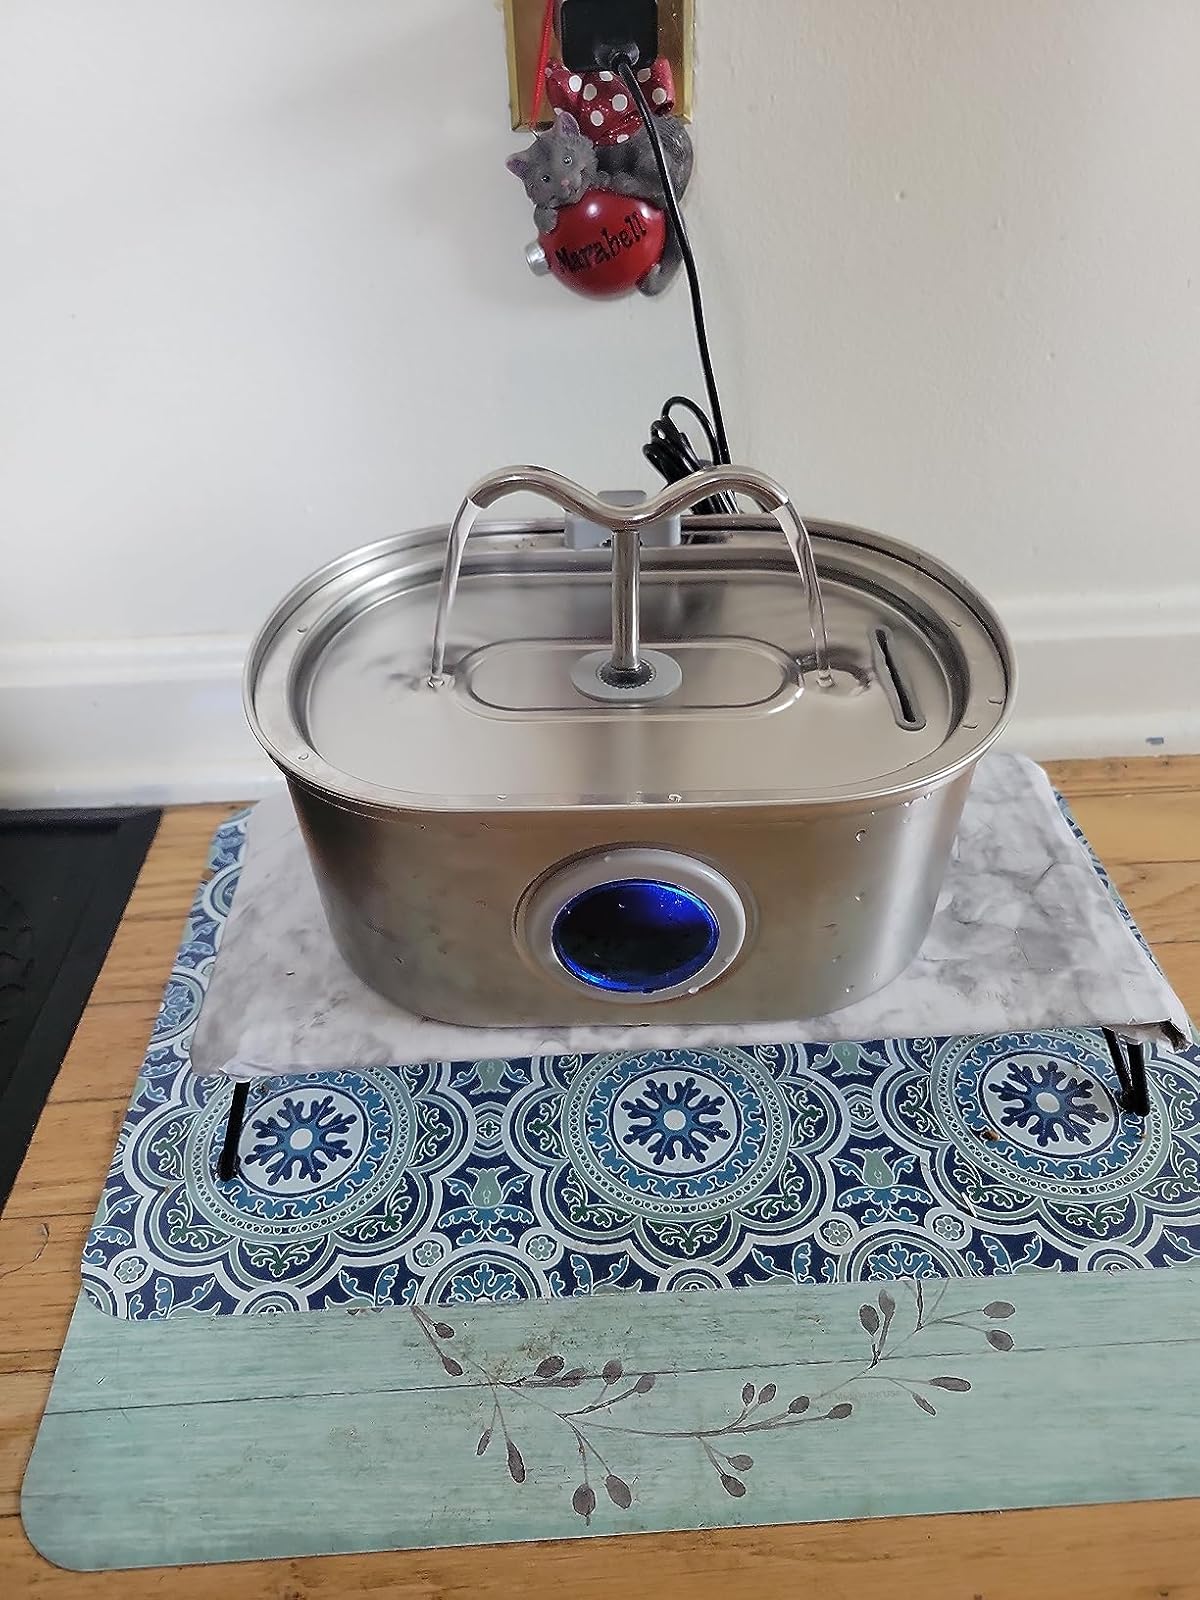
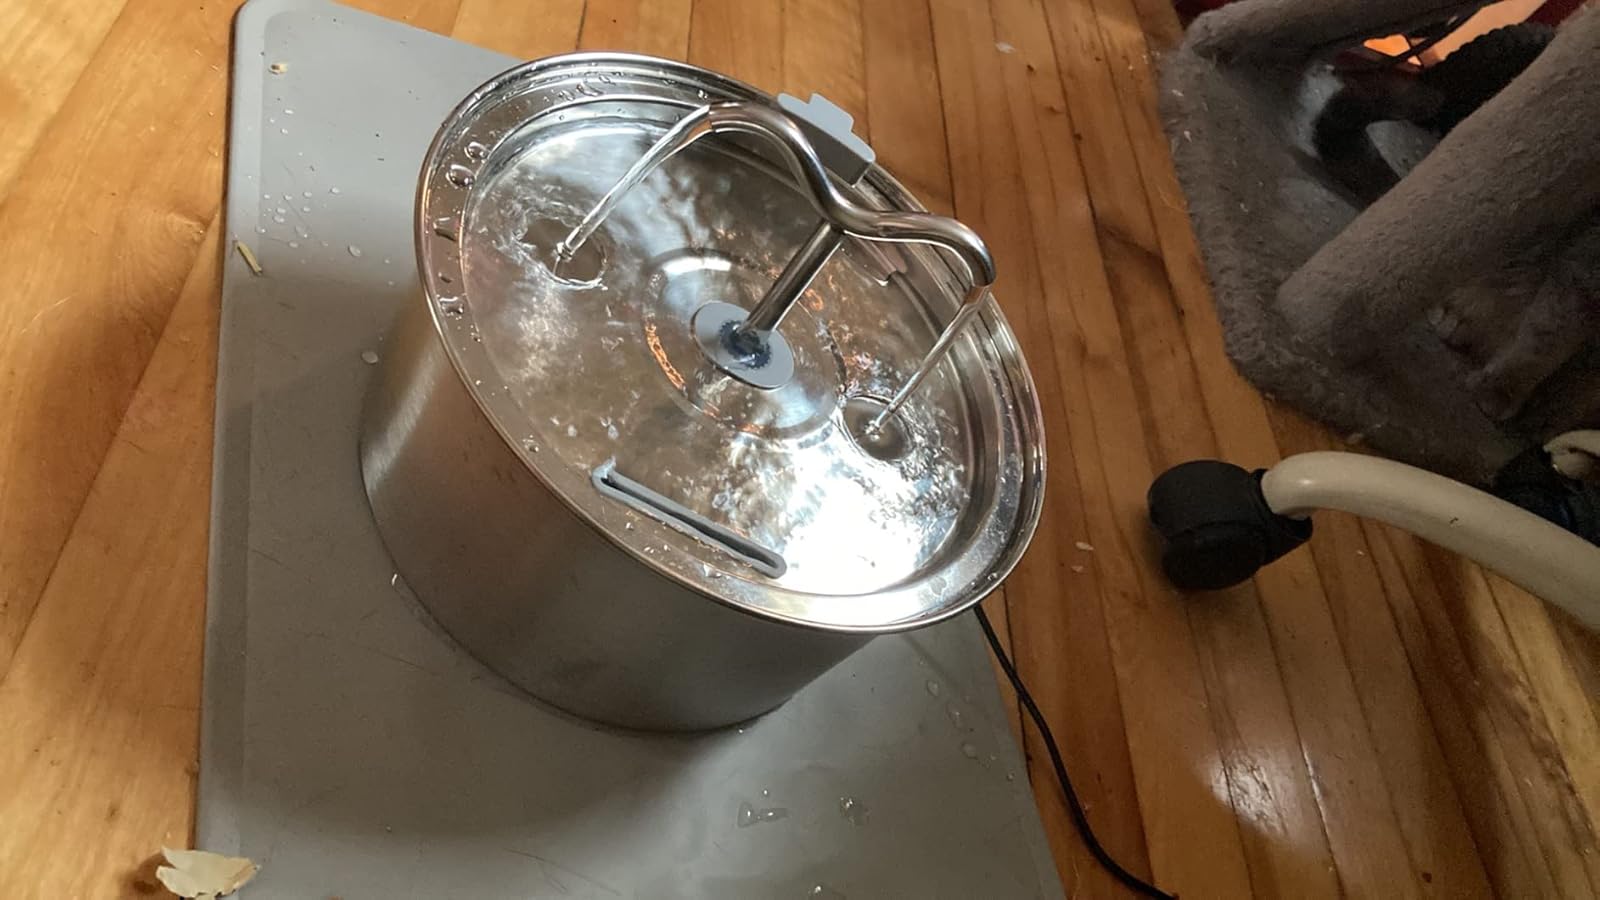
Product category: items_bowl
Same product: no